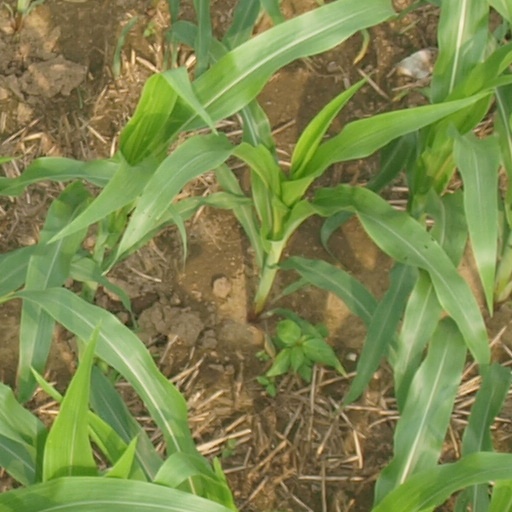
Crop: maize; corn